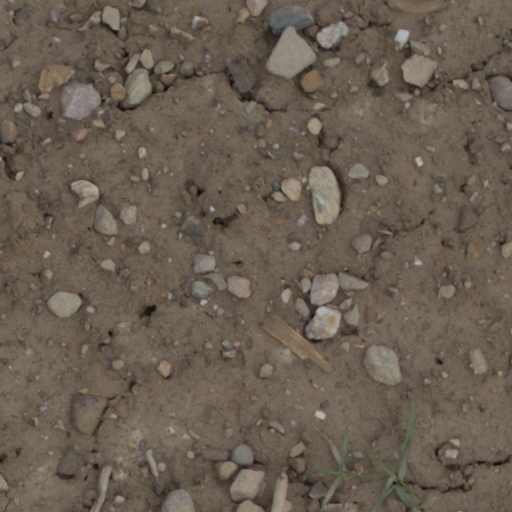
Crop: wheat